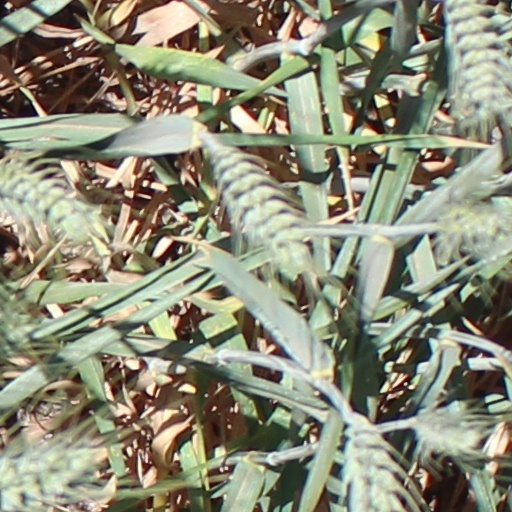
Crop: wheat